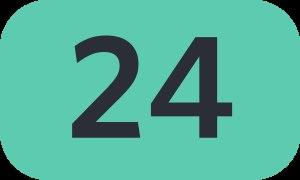
Entre 18 avril et 2 juin 2017, il y a deux lignes 24 du tramway d'Anvers. L'une, en couleur turquoise, relie Deurne au centre-ville d'Anvers; l'autre relie la gare d'Anvers-Central à Hoboken.